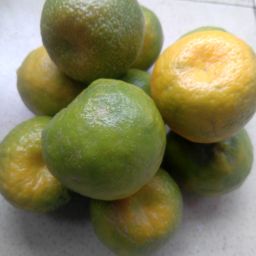
Fruit: Orange
Quality: Good